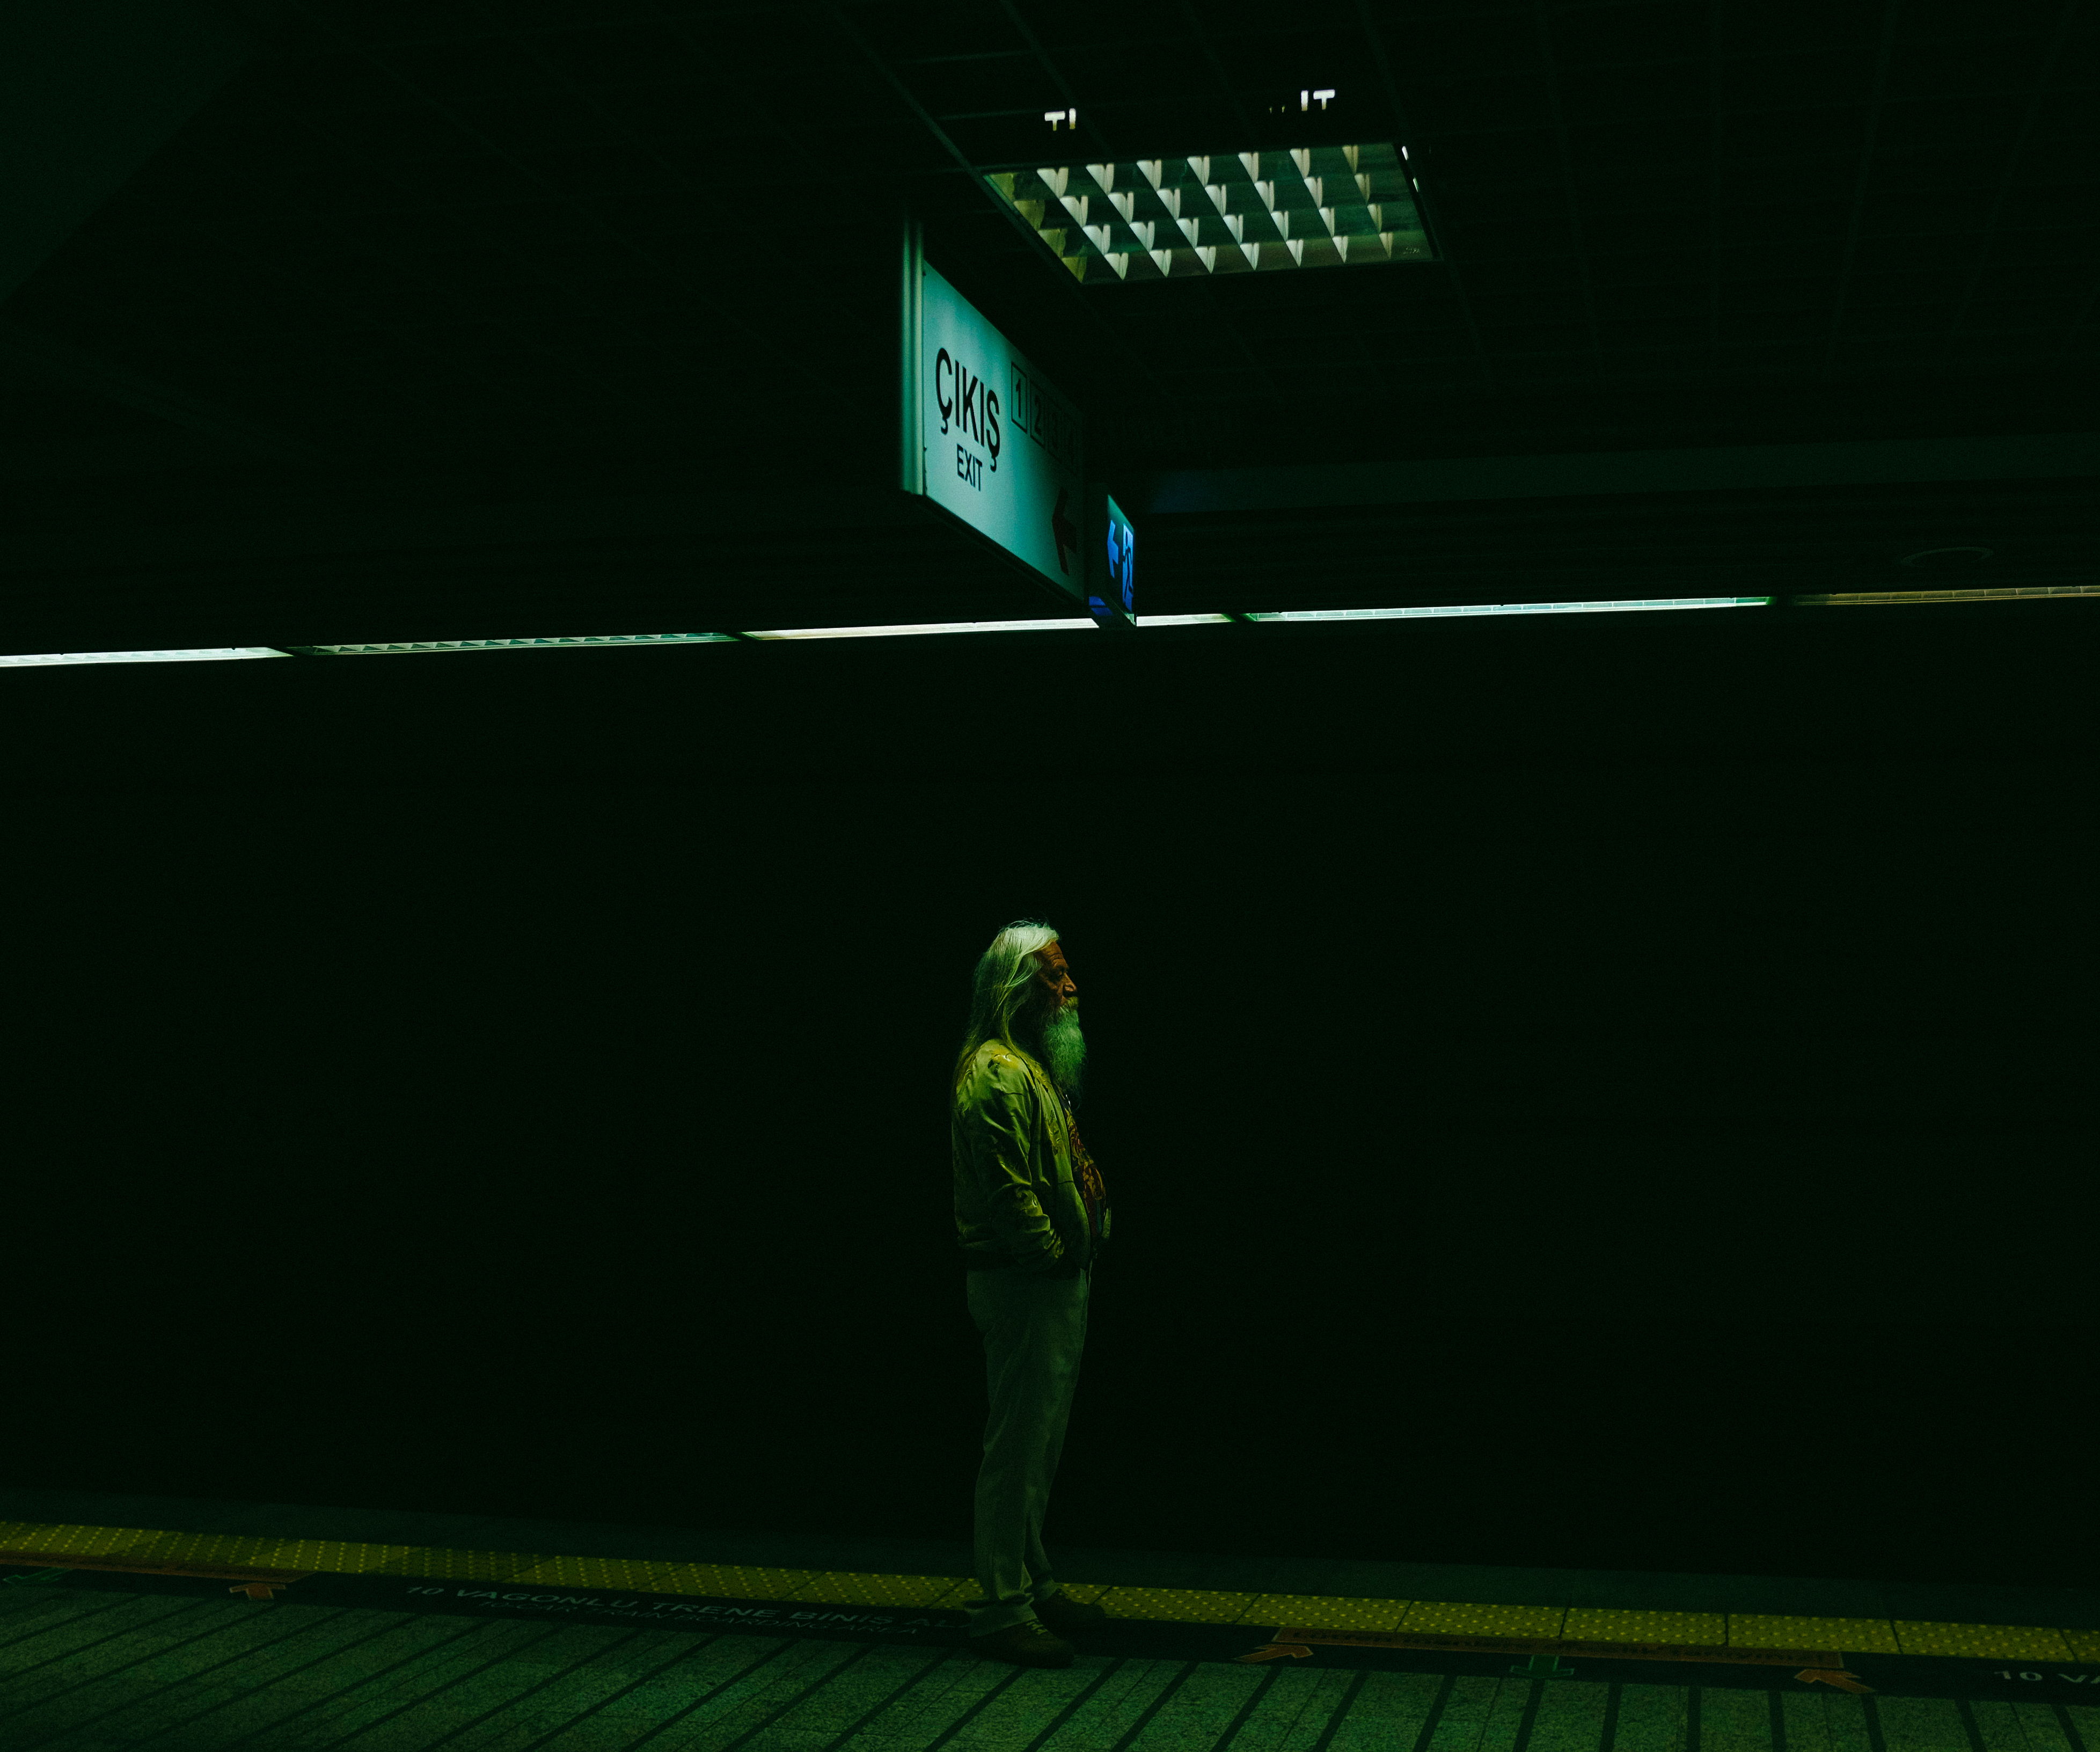
man, light, structure, night, male, guy, green, color, darkness, signage, stadium, beard, stage, elderly, snooker, screenshot, computer wallpaper, sport venue, display device